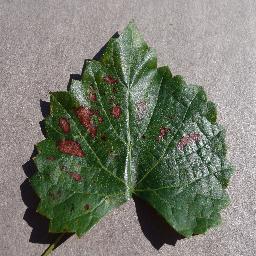
Label: Grape___Esca_(Black_Measles)